Last Glacial Period

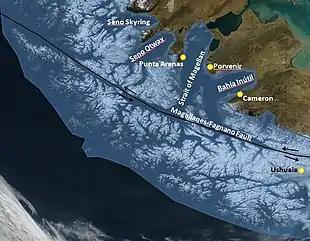
A map showing the extent of the Patagonian ice sheet in the Strait of Magellan area during the LGP: Selected modern settlements are shown with yellow dots.

The Wisconsin glacial episode was the last major advance of continental glaciers in the North American Laurentide ice sheet. At the height of glaciation, the Bering land bridge potentially permitted migration of mammals, including people, to North America from Siberia.